Territorial Abbey of Monte Oliveto Maggiore

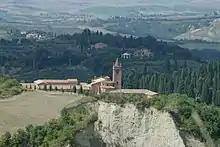
Cathedral

The Abbey of Monte Oliveto Maggiore is a large Benedictine monastery in the Italian region of Tuscany, 10 km south of Asciano. Its buildings, which are mostly of red brick, are conspicuous against the grey clayey and sandy soil—the "Crete senesi" which give this area of Tuscany its name.